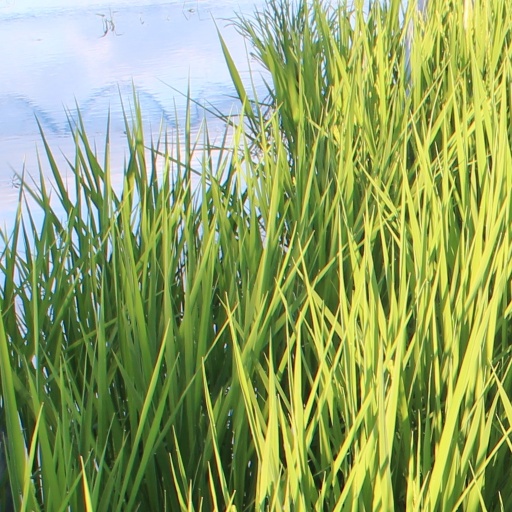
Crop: rice